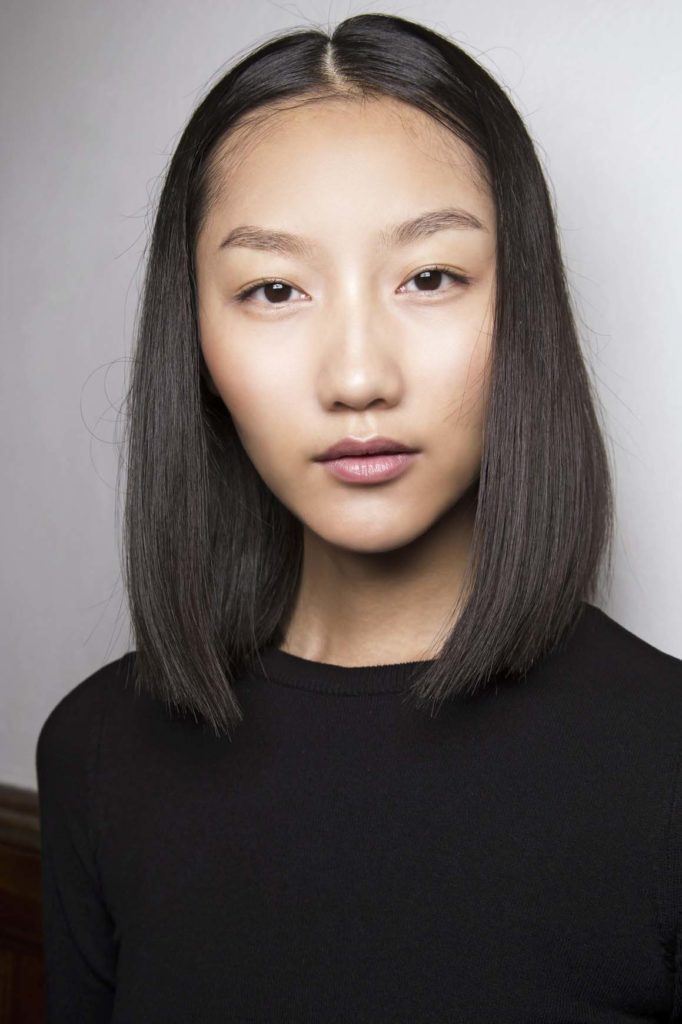
Label: Colored